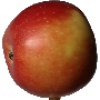
Label: Apple Braeburn 1